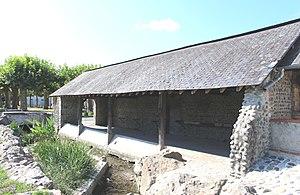
Lavoir d'Artagnan (Hautes-Pyrénées)
La liste des lavoirs des Hautes-Pyrénées présente les lavoirs situées dans le département français des Hautes-Pyrénées.
Artagnan est une commune française située dans le département des Hautes-Pyrénées, en région Occitanie.